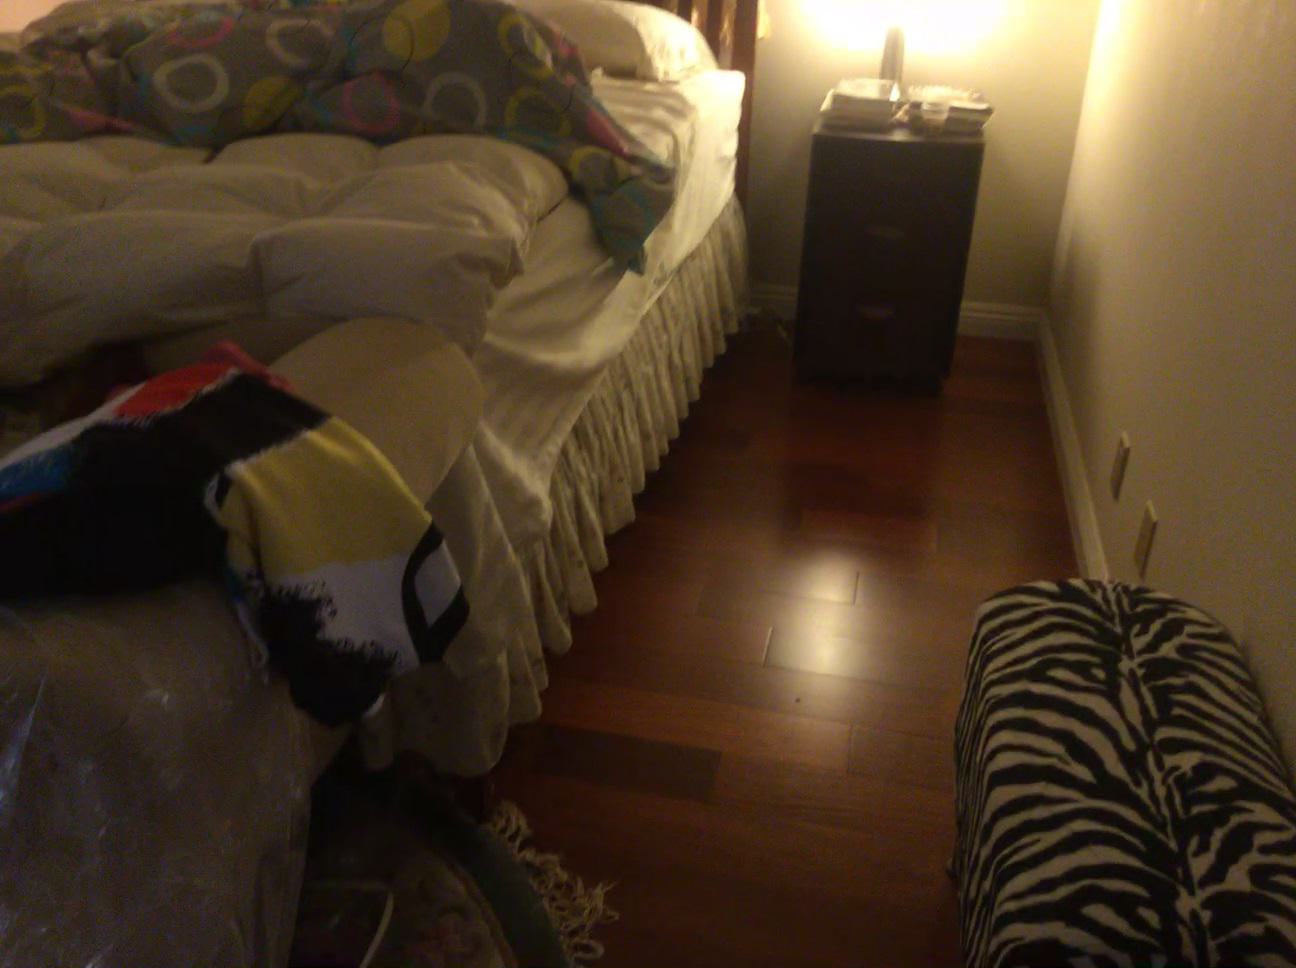
Question: In the image, there is the socket. Pinpoint several points within the vacant space situated in front of the socket from the world's perspective. Your final answer should be formatted as a list of tuples, i.e. [(x1, y1), ...], where each tuple contains the x and y coordinates of a point satisfying the conditions above. The coordinates should be between 0 and 1, indicating the normalized pixel locations of the points.
Answer: [(0.731, 0.596), (0.991, 0.662), (0.684, 0.553), (0.731, 0.565), (0.978, 0.626), (0.685, 0.525), (0.731, 0.536), (0.776, 0.548), (0.823, 0.558), (0.870, 0.570), (0.918, 0.582), (0.967, 0.593), (0.864, 0.541), (0.910, 0.553), (0.957, 0.563)]